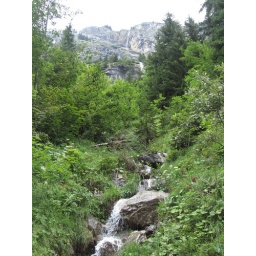
Long trip water takes from the top of the mountain down to my feet in Gimmelwald, Swtizerland.